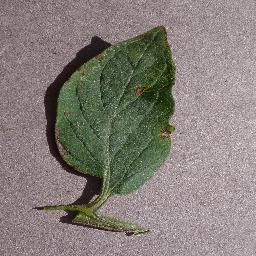
Label: Tomato___Target_Spot